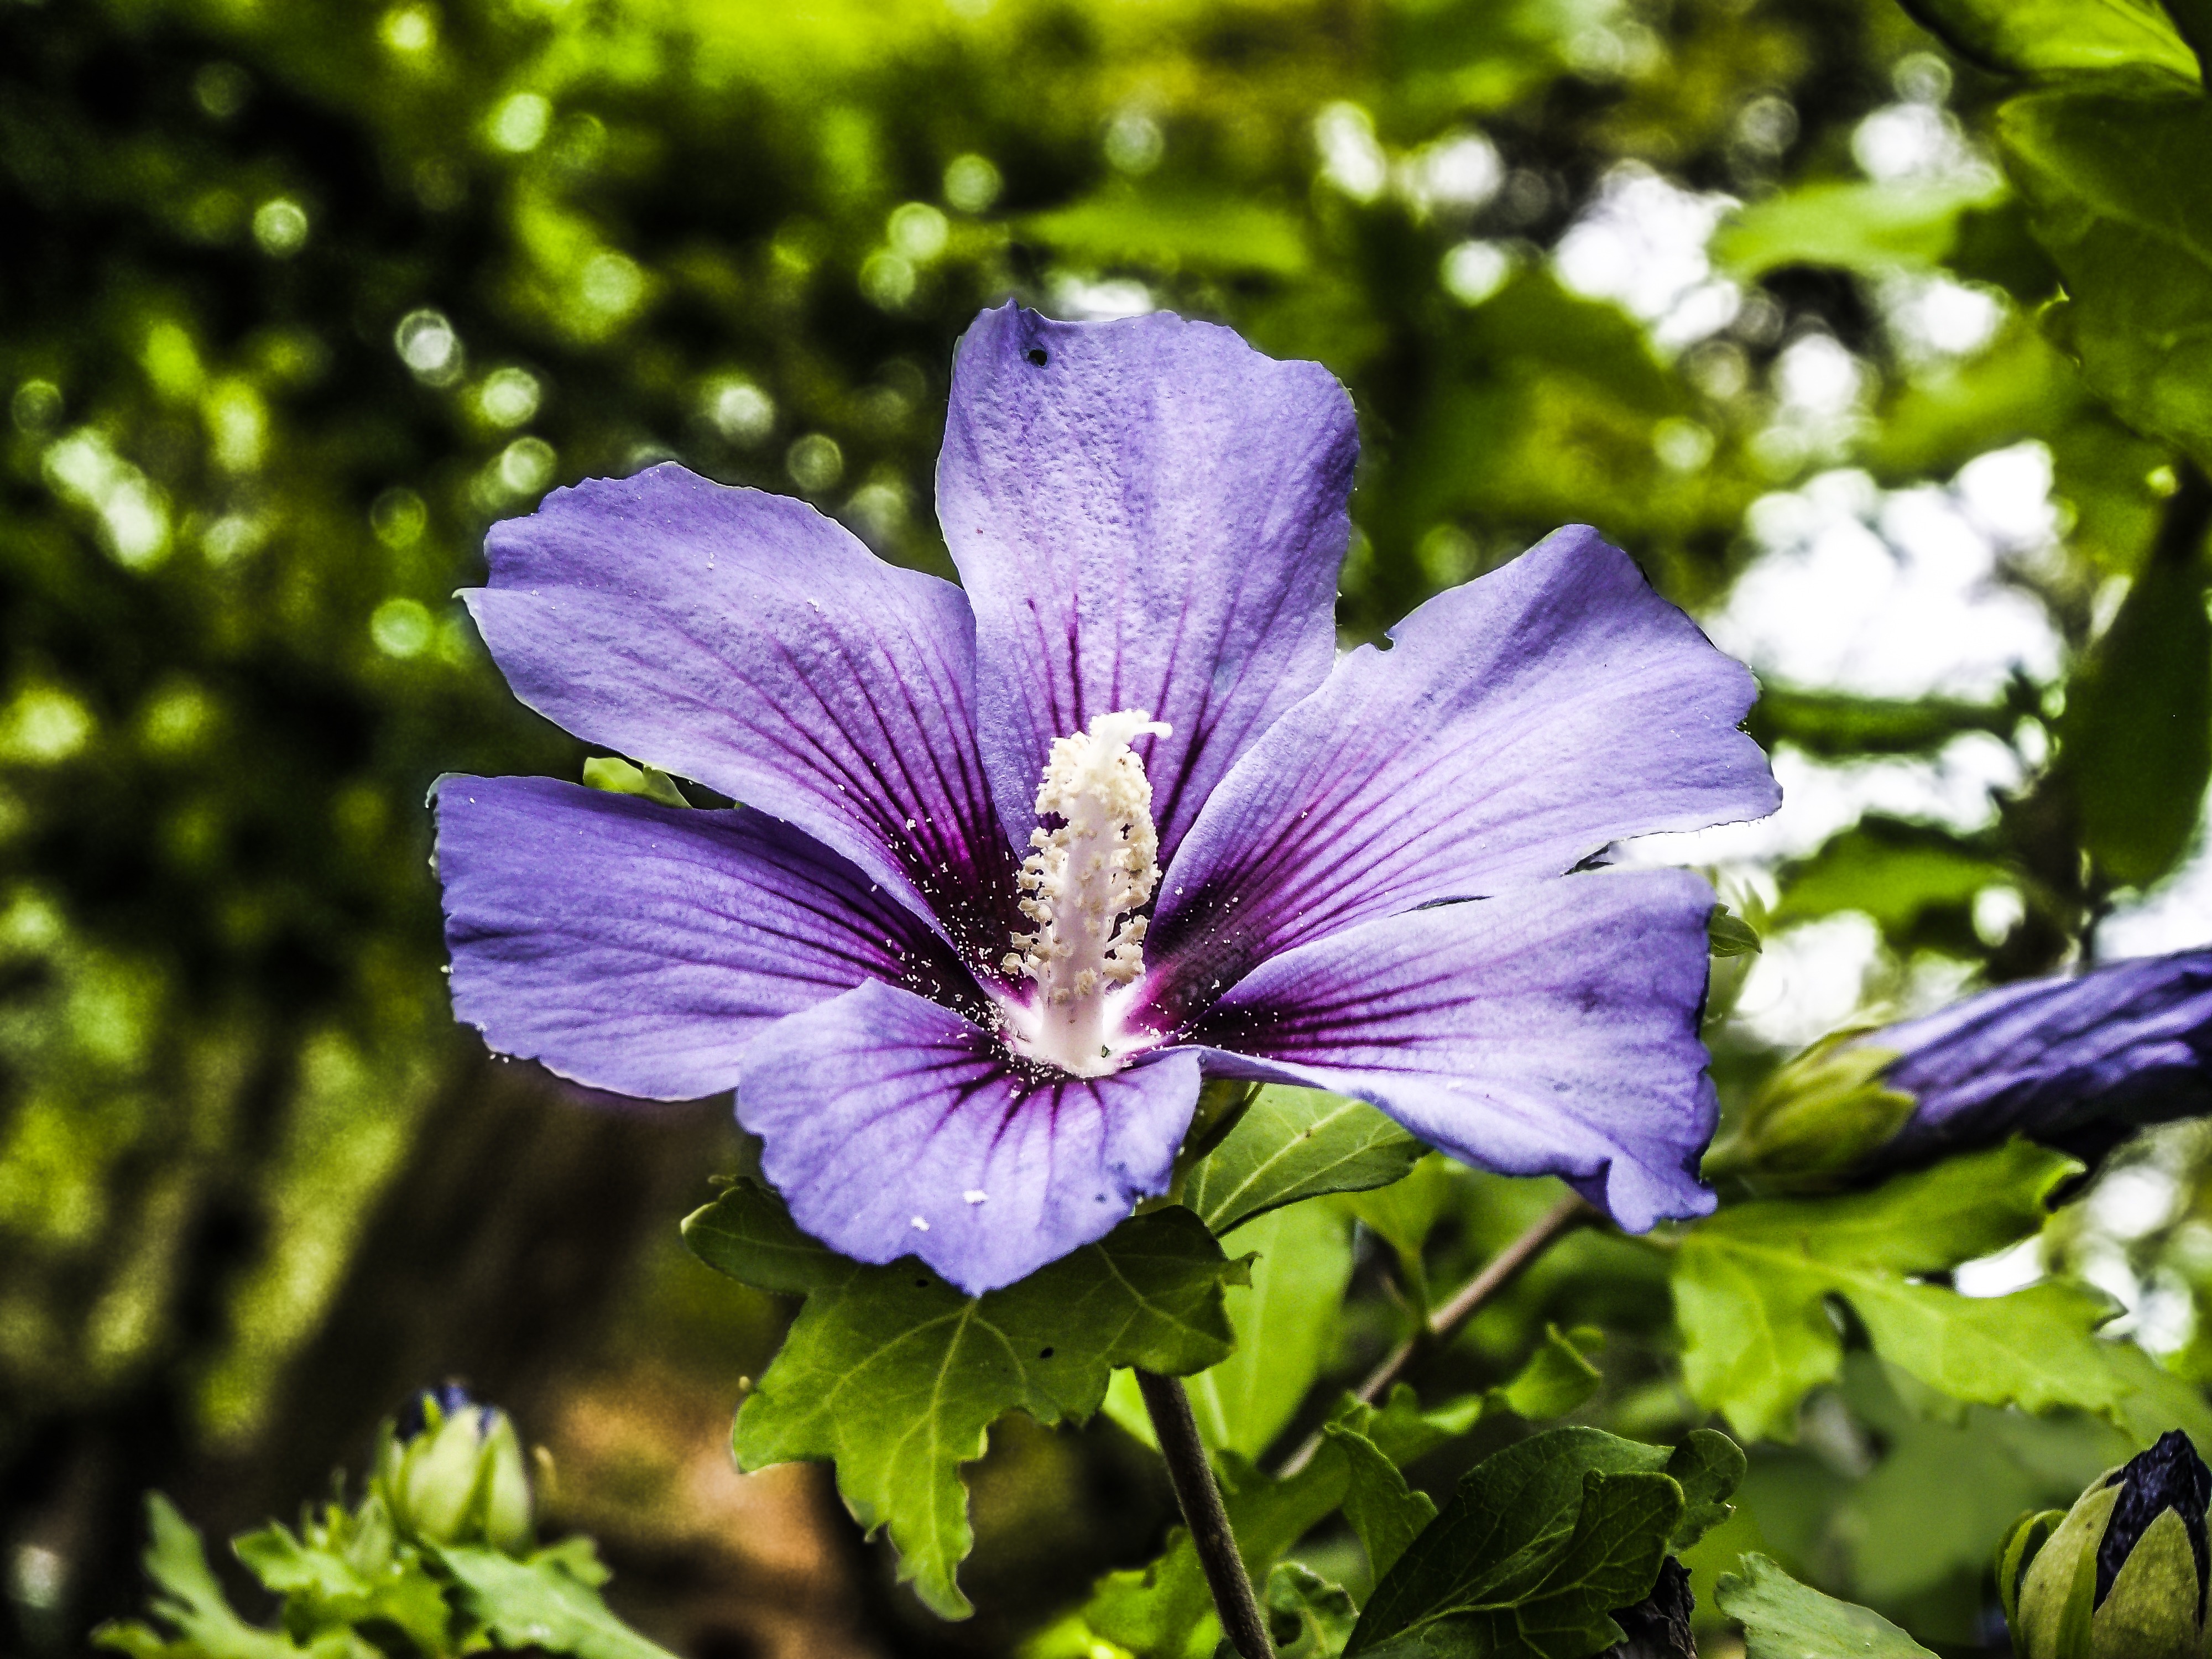
nature, blossom, plant, leaf, flower, petal, bloom, summer, spring, green, color, botany, colorful, garden, pink, flora, wildflower, leaves, seeds, violet, beautiful, malva, of course, macro photography, flowering plant, soil plant, land plant